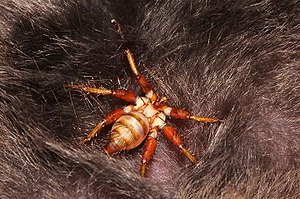
Flagermusfluer
Flagermusflue
Flagermusfluer er en familie af små fluer som snylter på flagermus. Der er omkring 250 arter over hele verden.